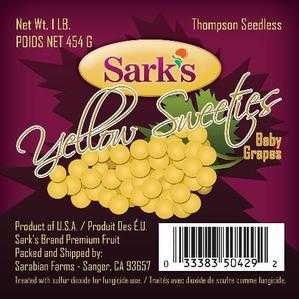
Label: Grapes